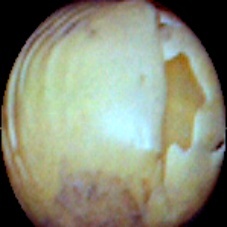
Label: Skin-damaged